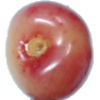
Label: cherry_rainier